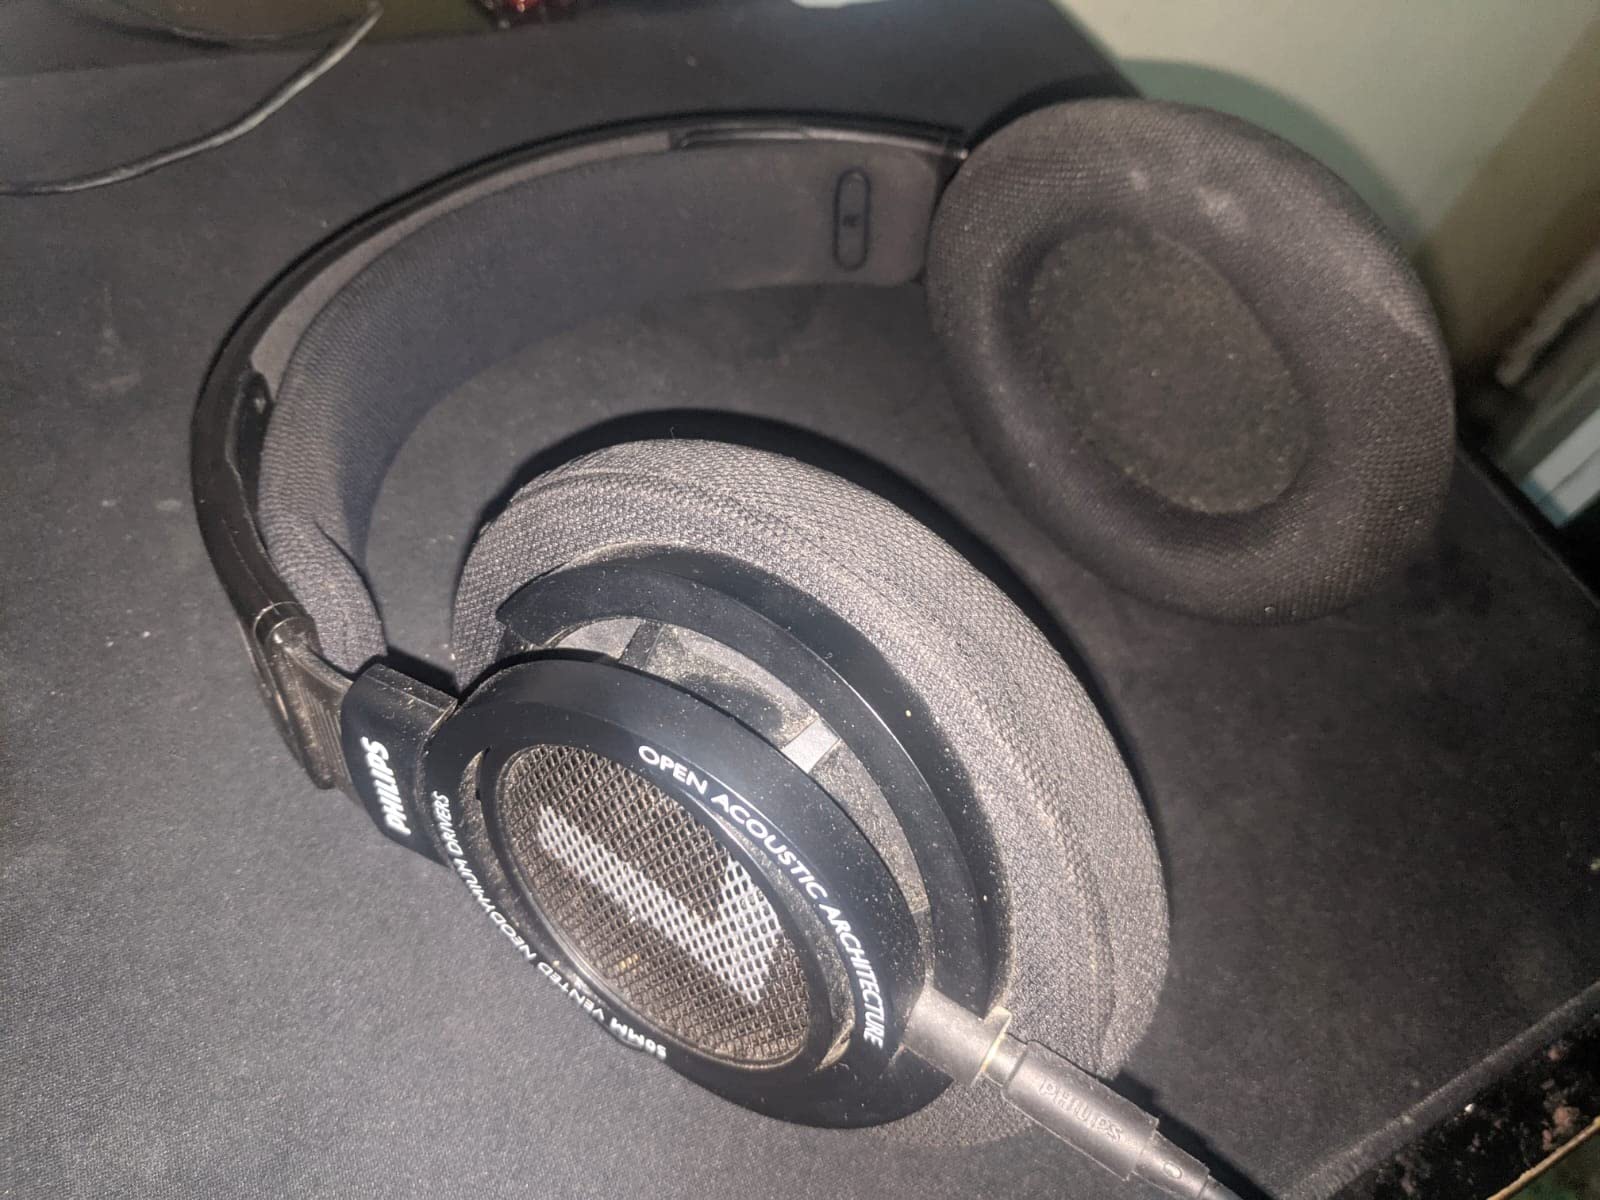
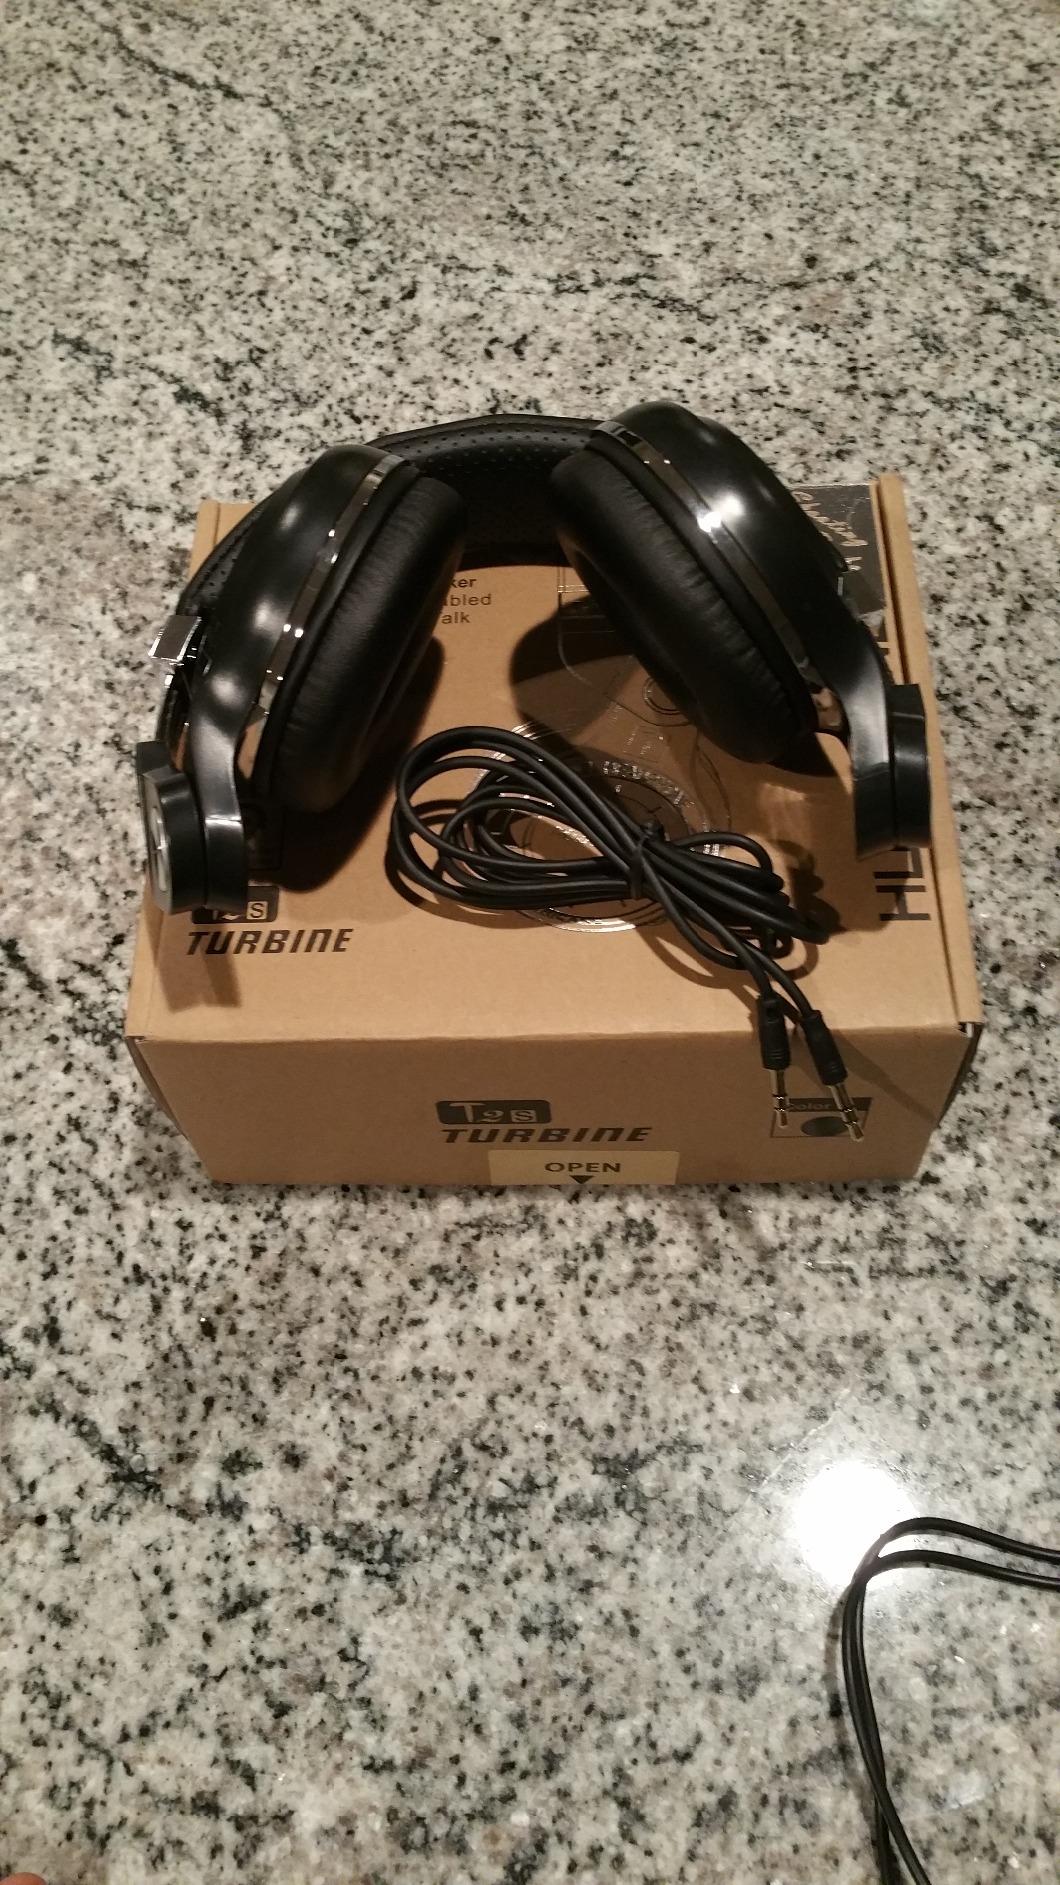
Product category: headphones
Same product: no